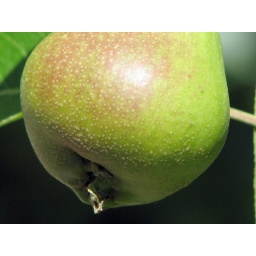
someone on the next street over has a nectarine tree &amp;amp; pear tree